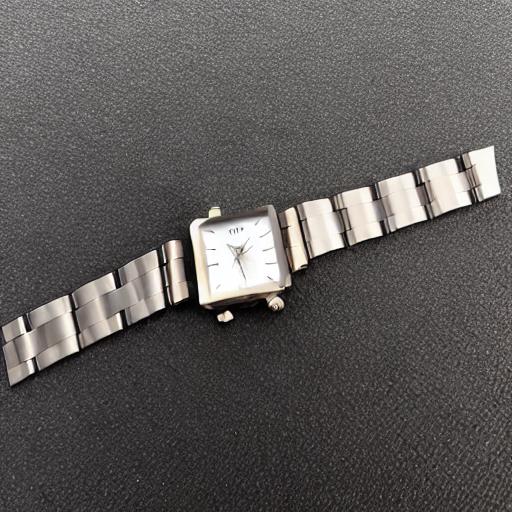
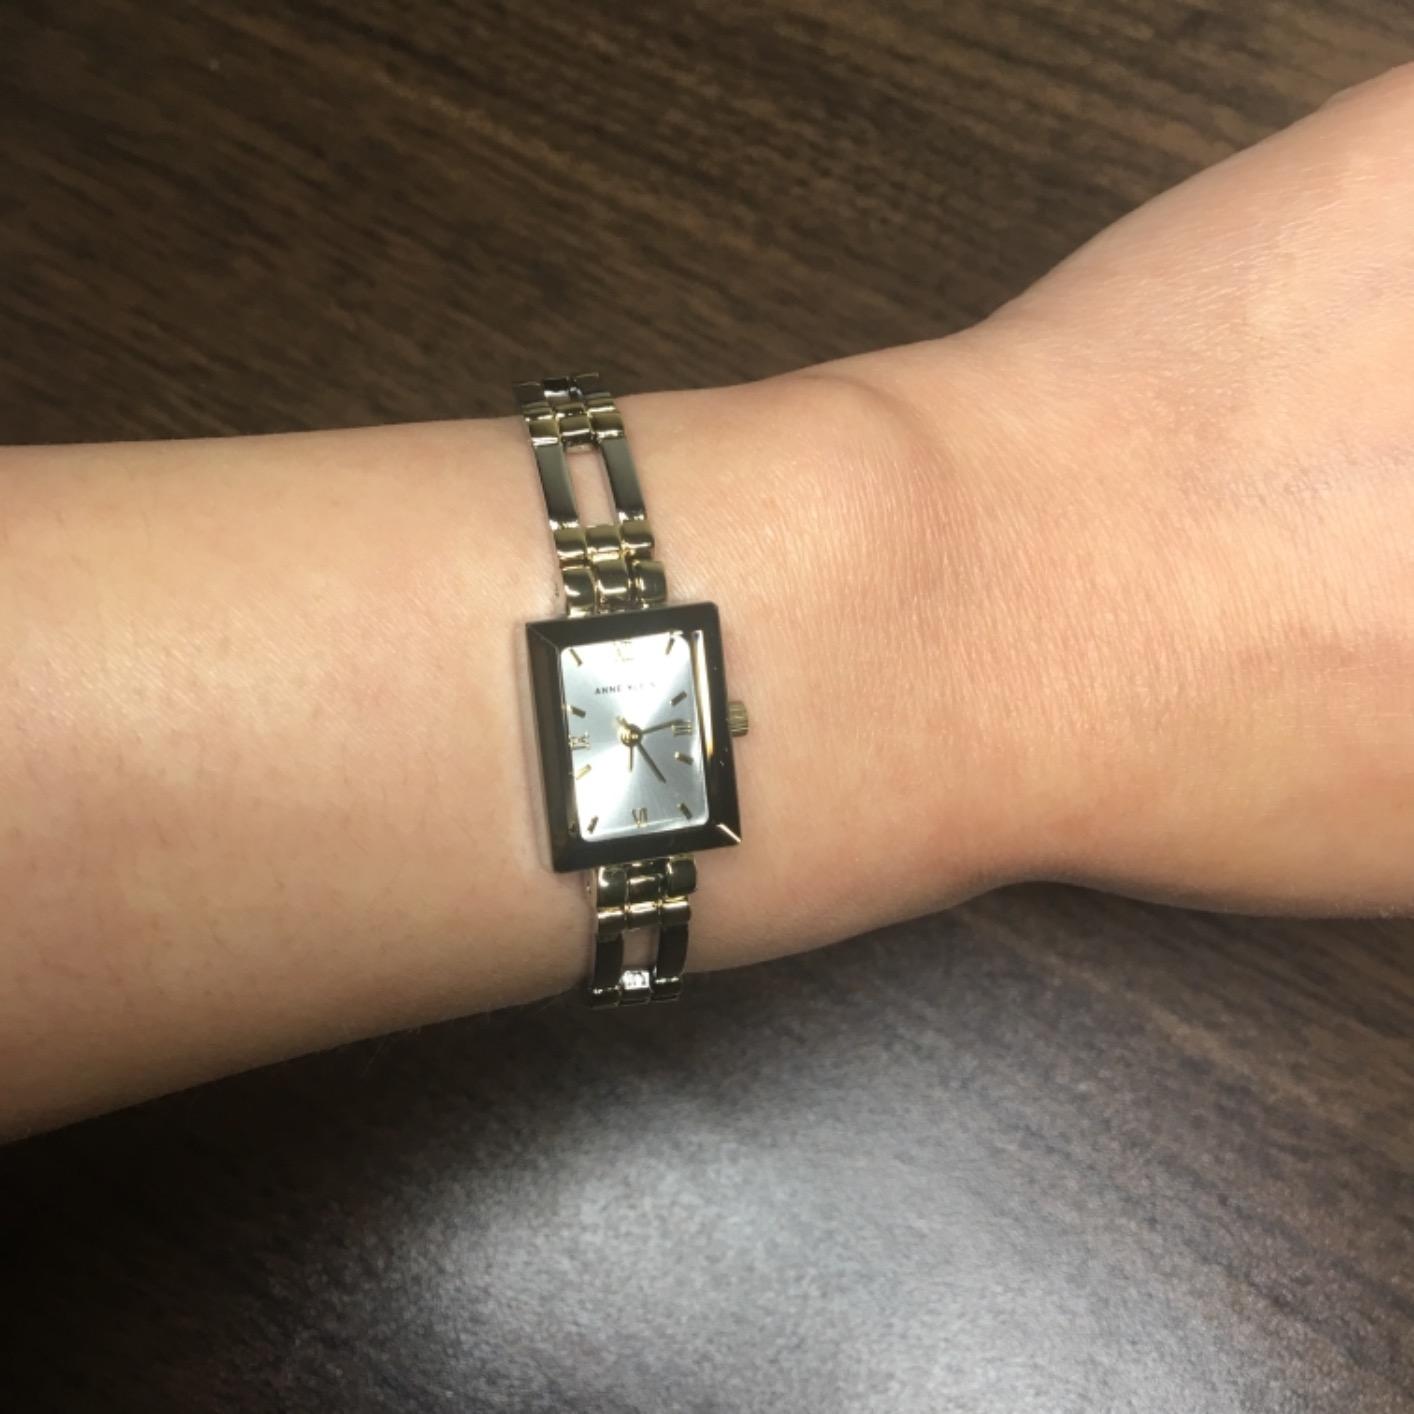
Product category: accessories_watch
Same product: no